Álamo, Veracruz

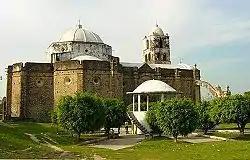
Temapache Church.

Carnival festivities begins forty days before Lent and concludes before Ash Wednesday. There are a number of dance troupes, some very informal with no choreography, but other groups are well-prepared. They are called Malinche by the inhabitants of the city.